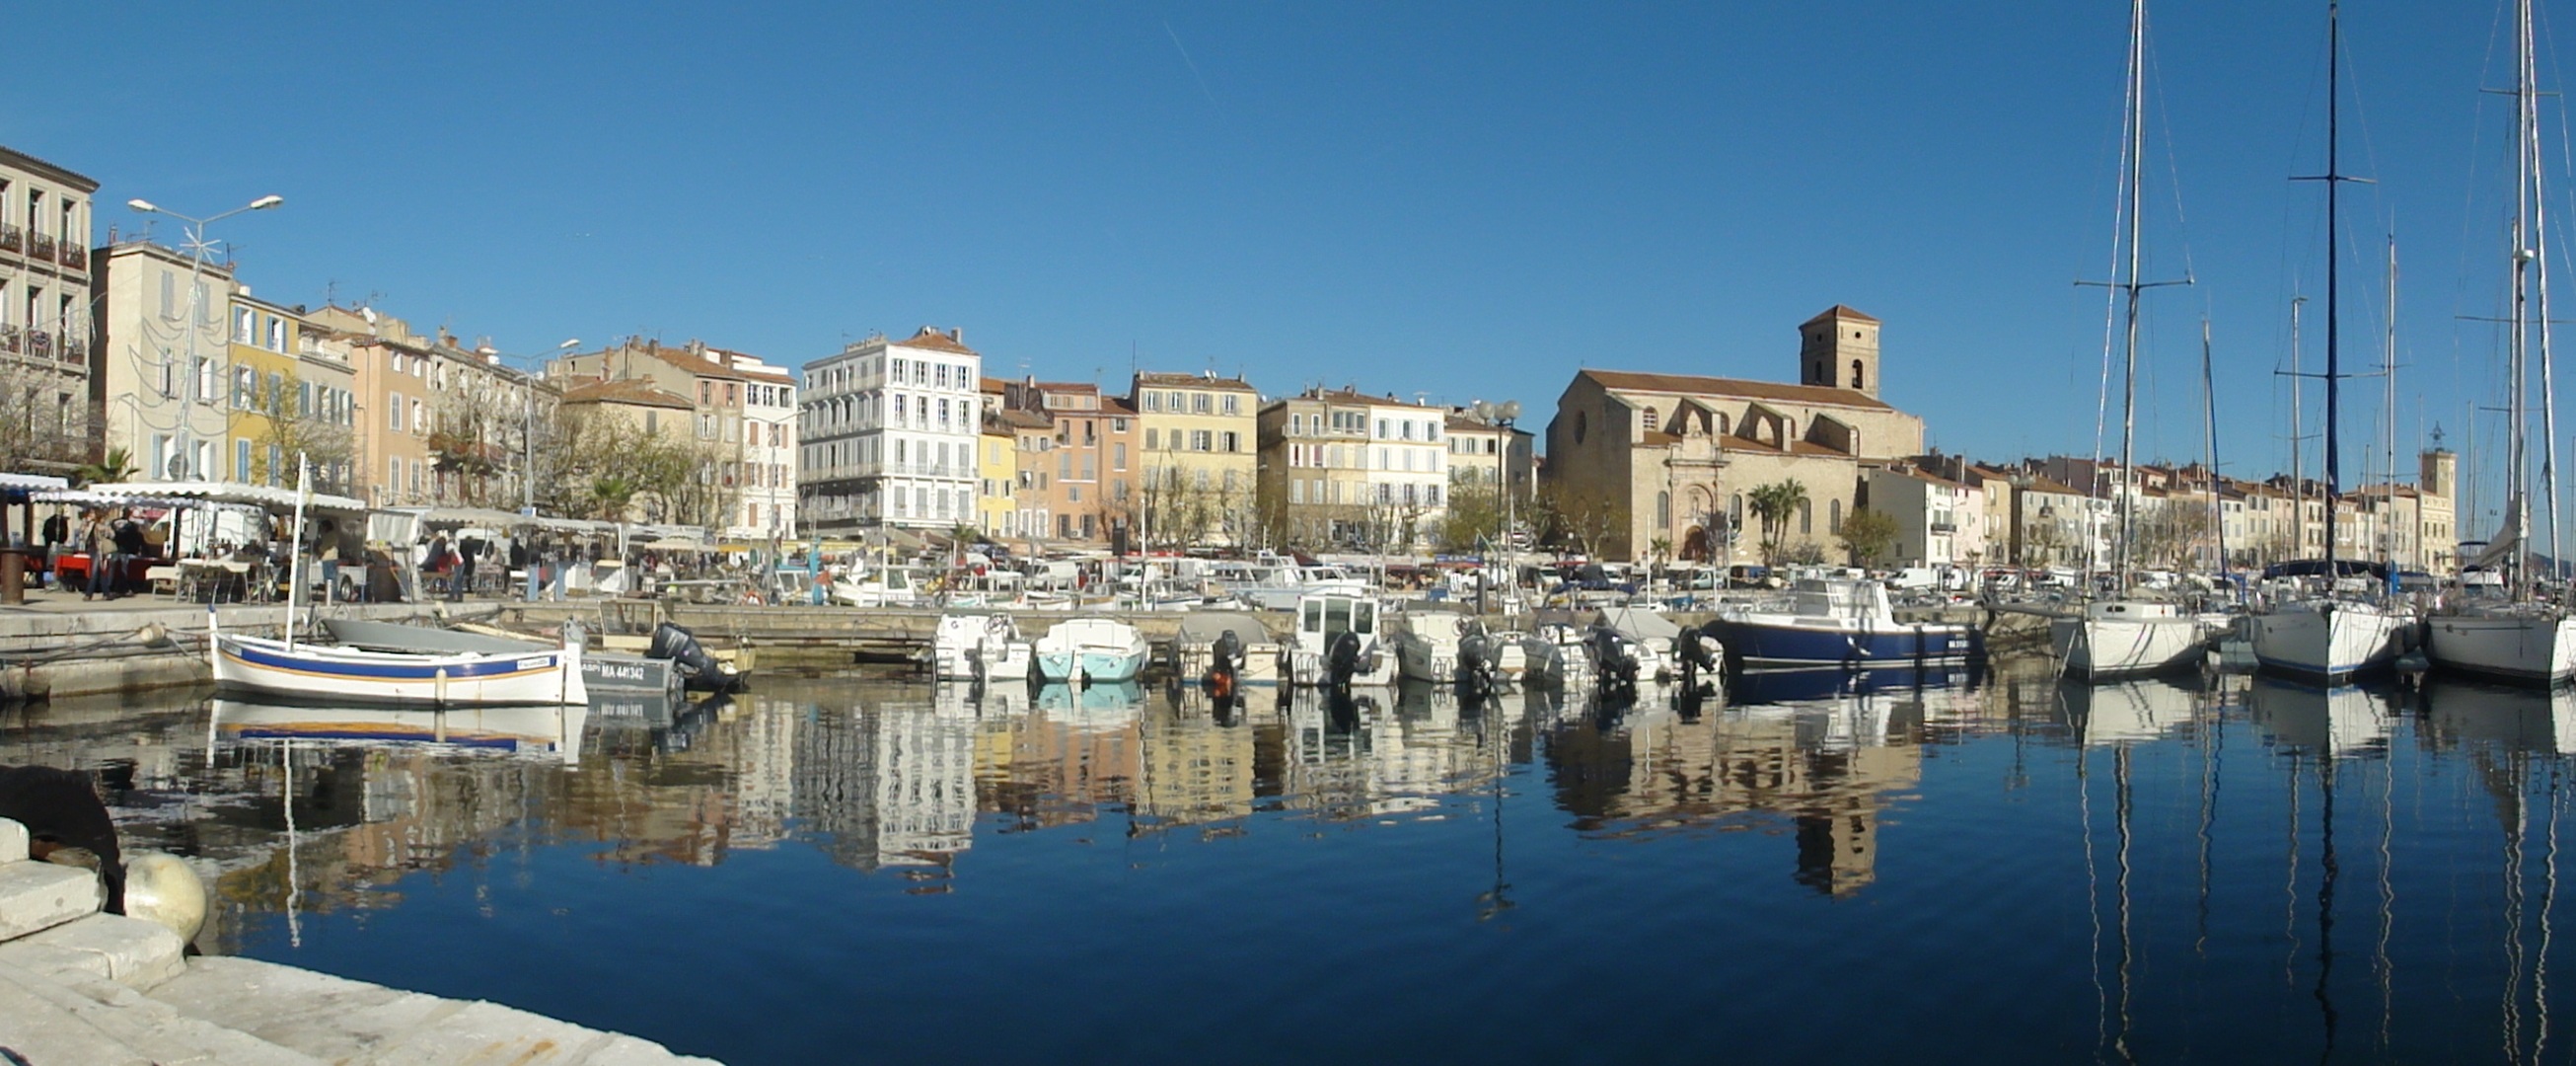
dock, town, canal, cityscape, panorama, reflection, mediterranean, vehicle, harbor, marina, port, waterway, boats